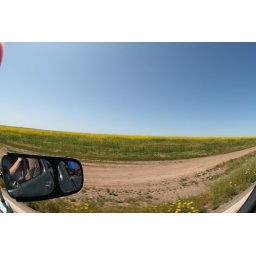
field of yellow in a colorless landscape